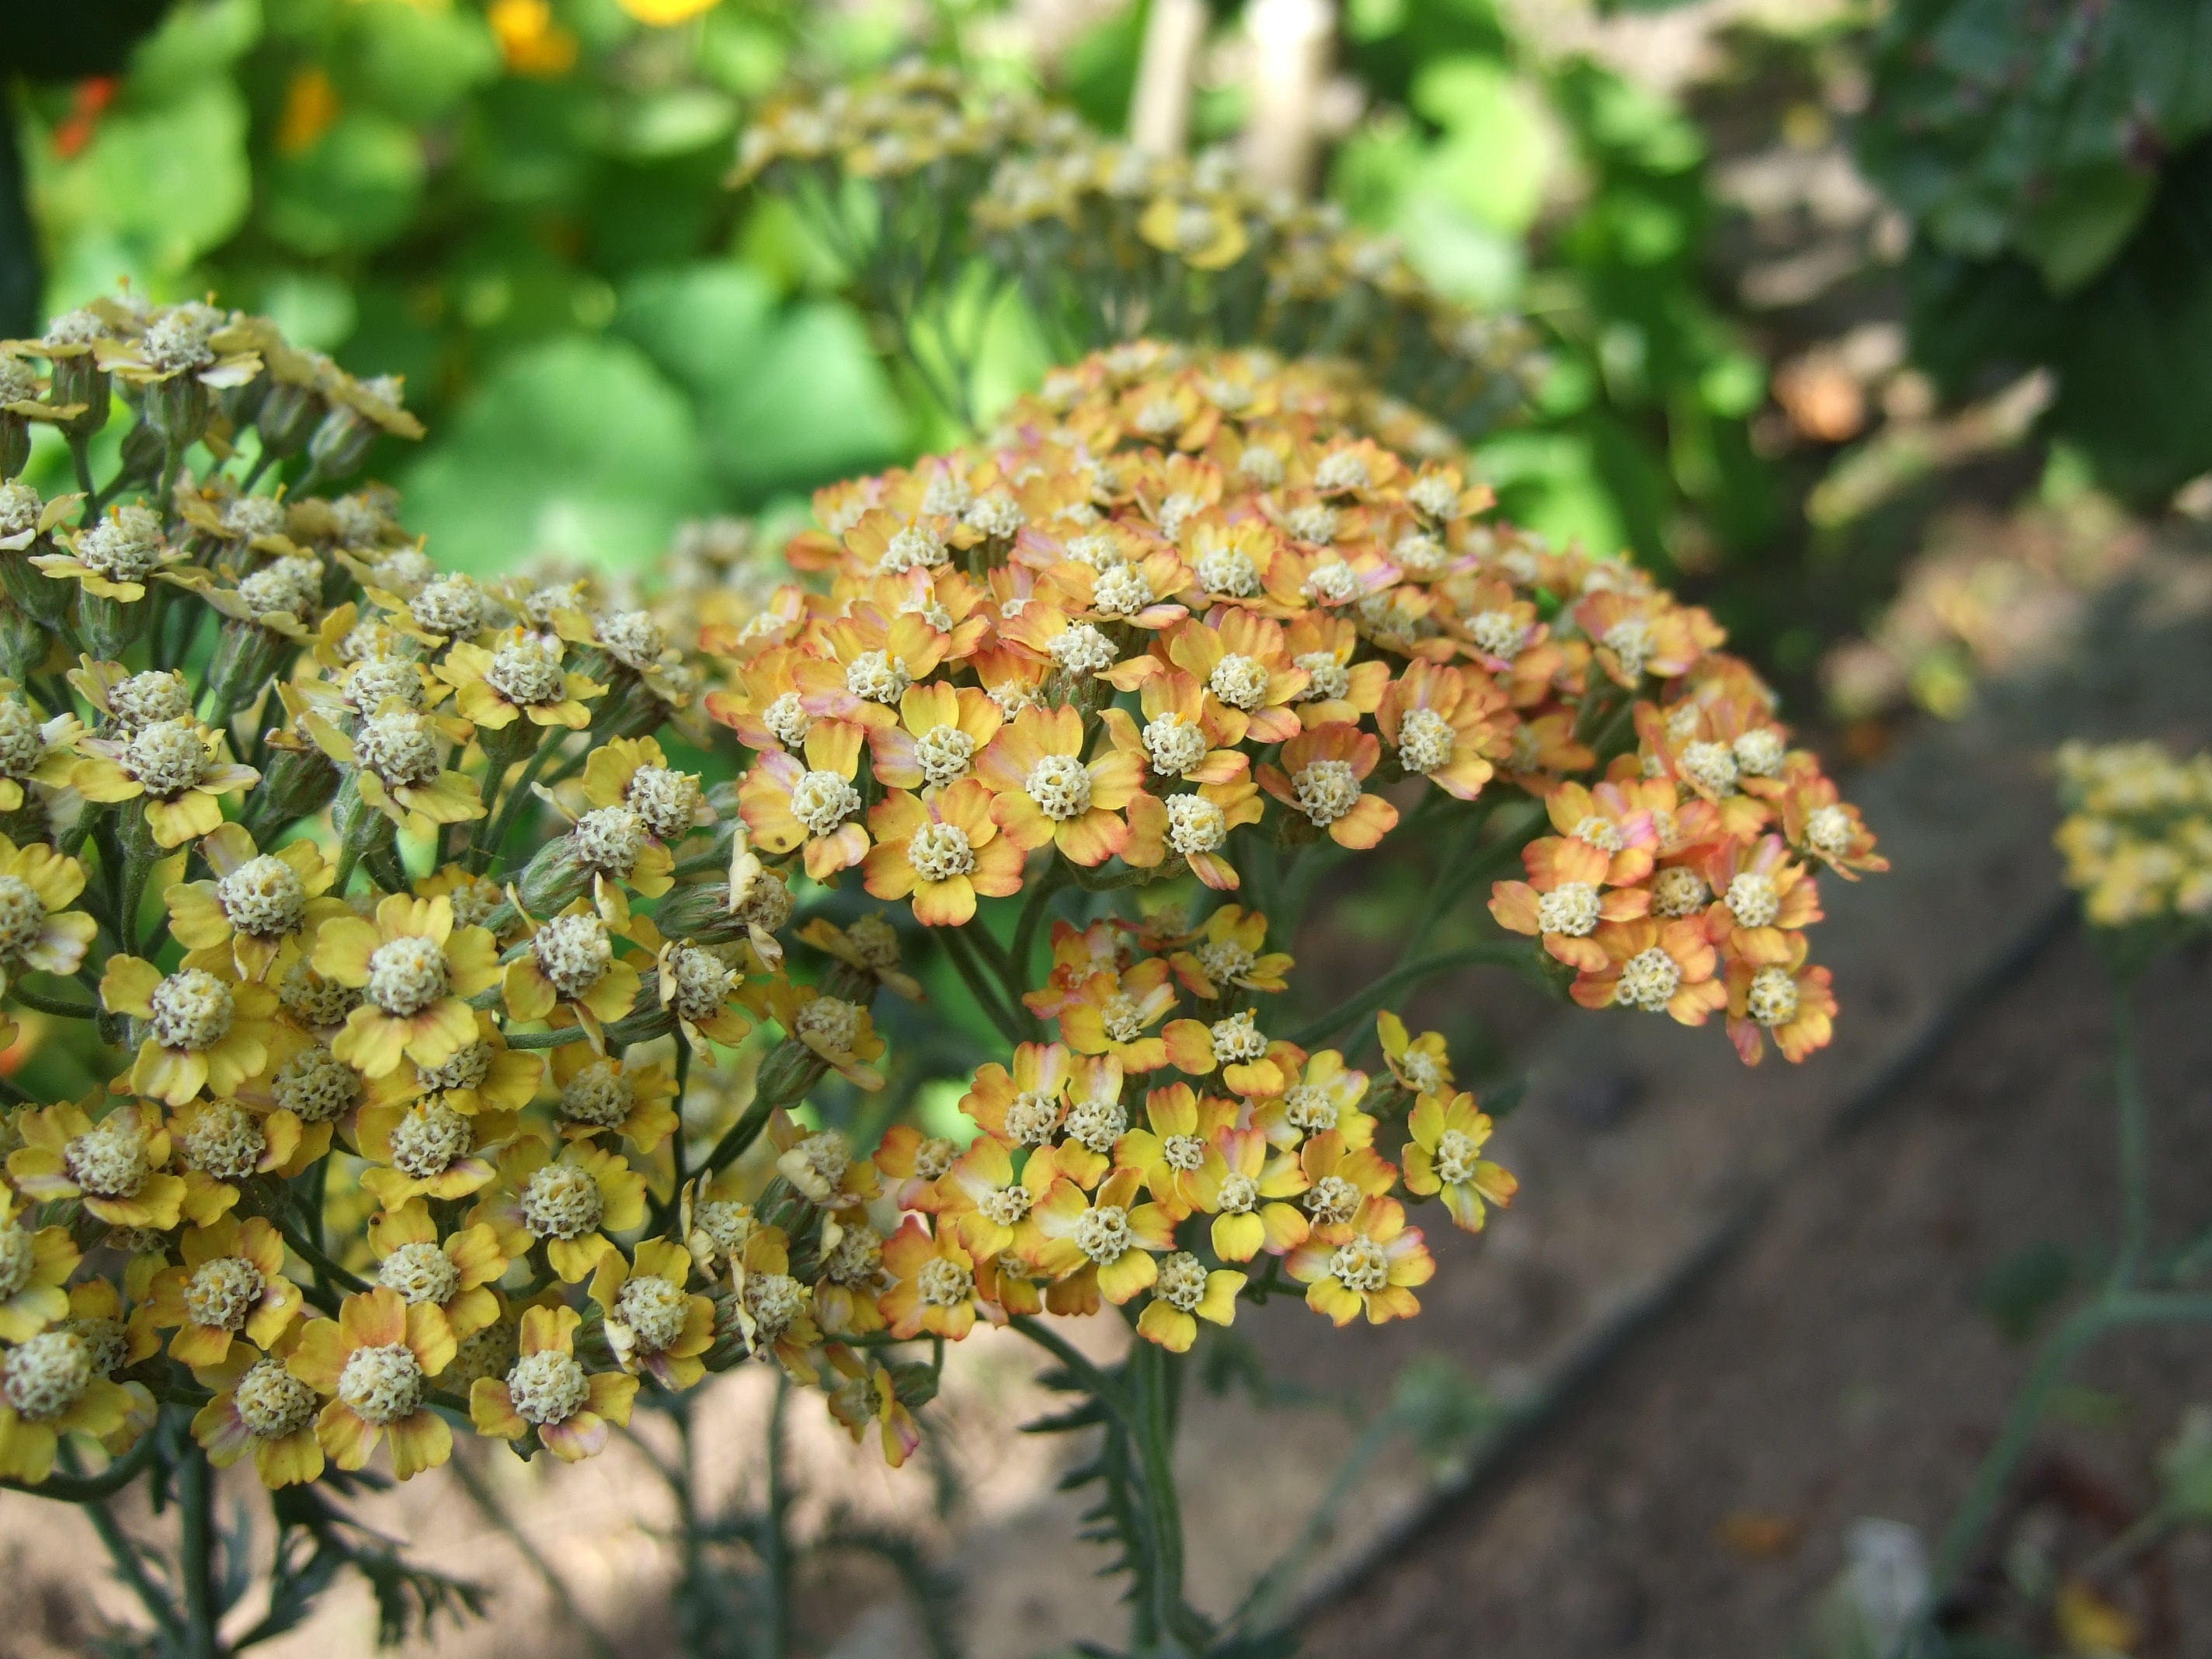
tree, plant, leaf, flower, produce, evergreen, autumn, botany, yellow, flora, perennial, wildflower, flowers, shrub, yellow flowers, achillea, flowering plant, land plant